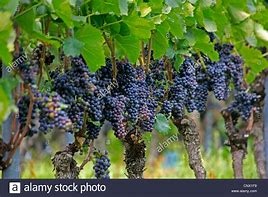
Label: grape